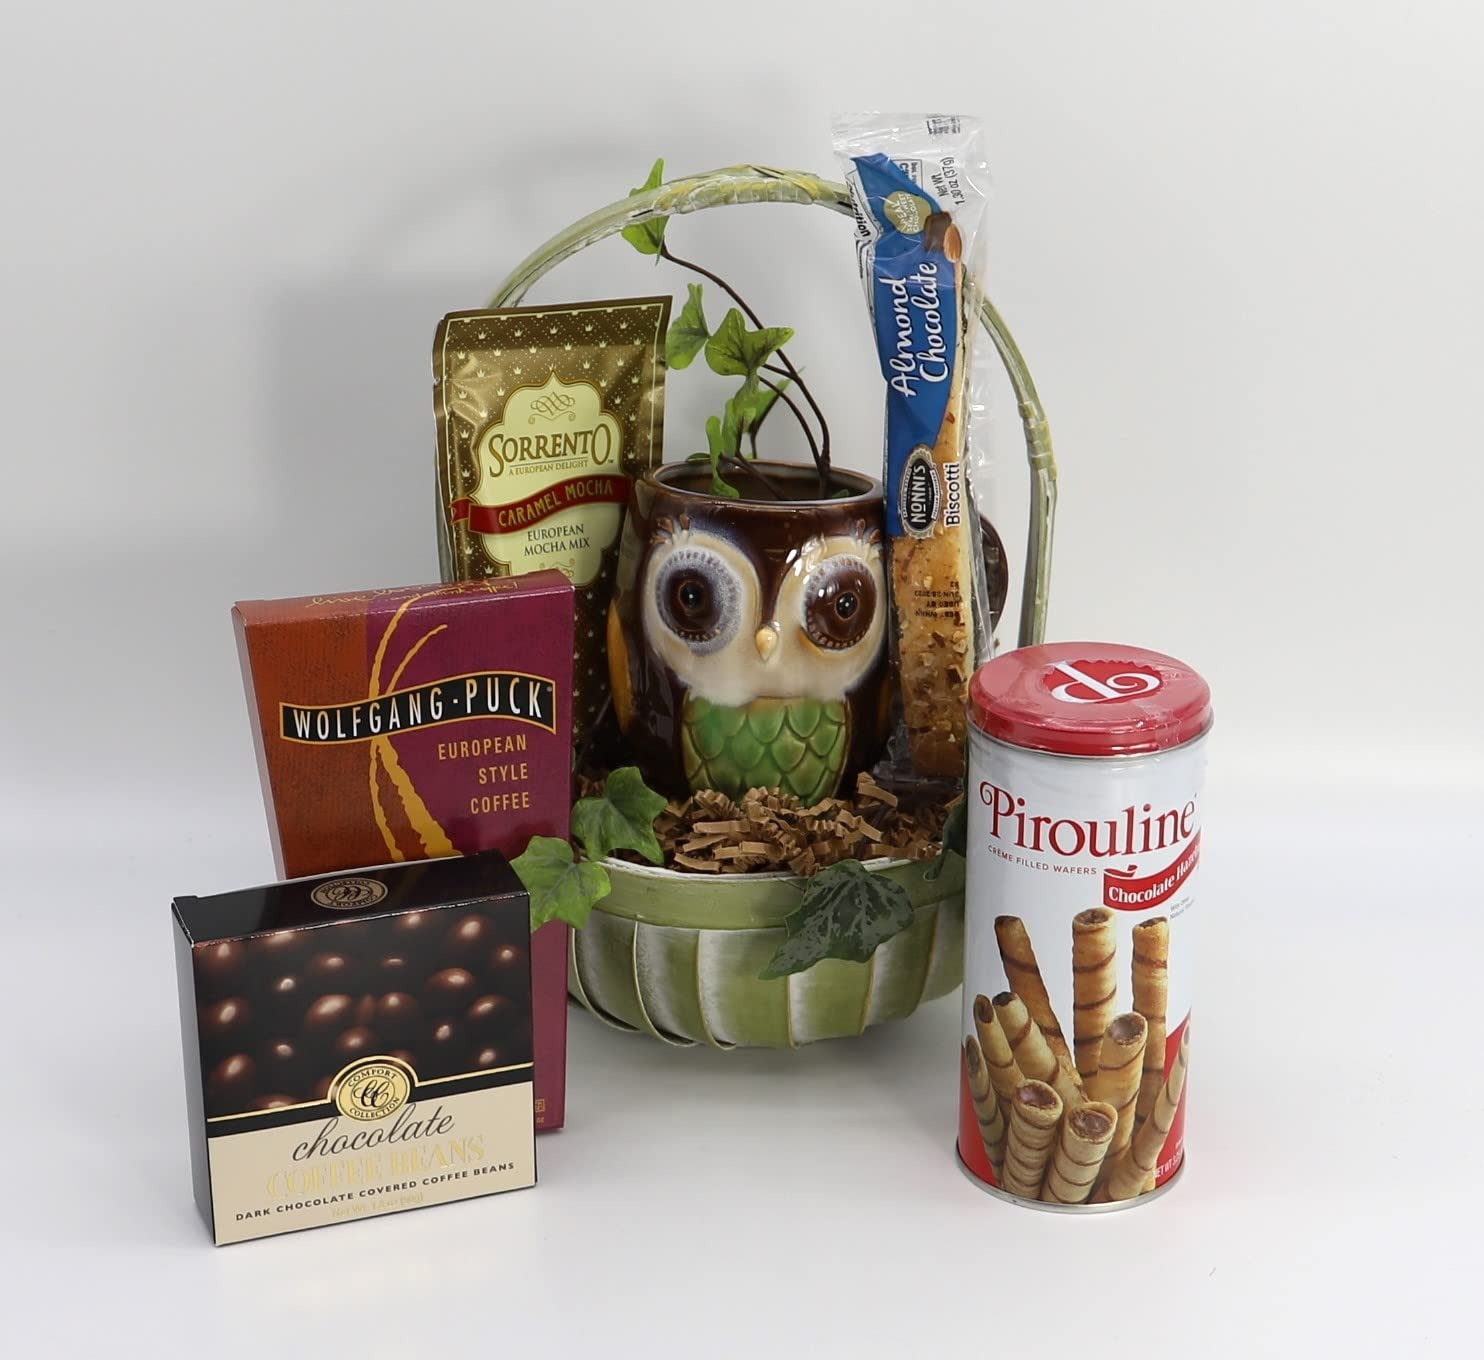
Item Name: Gift Basket Village Village Caffe Gift Basket
Bullet Point 1: Includes assorted coffee, biscotti, rolled wafers, coffee candy, and mug.
Bullet Point 2: Gift Basket Village handcrafts every gift that's ordered by our wonderful team of gift makers. From our hands to yours, every gift is made in the United States with premium ingredients and utmost care during assembly.
Bullet Point 3: Weighs 1 pound 9 ounces.
Value: 1.0
Unit: Count

Price: 72.13